Soufflé
Also known as:
ar - Arabic: نفيخ
az - Azerbaijani: Sufle
be - Belarusian: Суфле
be-tarask - Belarusian (Taraškievica orthography): Суфле
bg - Bulgarian: Суфле
ca - Catalan: Suflé
cs - Czech: Suflé
da - Danish: Soufflé
de - German: Soufflé
el - Greek: Σουφλέ
en-simple - Simple English: Soufflé
eo - Esperanto: Sufleo
es - Spanish: Suflé
eu - Basque: Soufflé
fa - Persian: سوفله
fi - Finnish: Kohokas
fr - French: Soufflé
he - Hebrew: סופלה
hy - Armenian: Սուֆլե
io - Ido: Sufleo
it - Italian: Soufflé
ja - Japanese: スフレ
jv - Javanese: Sufel
kk - Kazakh: Суфле
ko - Korean: 수플레
nl - Dutch: Soufflé
pl - Polish: Suflet
pt - Portuguese: Suflê
ru - Russian: Суфле
sh - Serbo-Croatian: Sufle
sk - Slovak: Suflé
sv - Swedish: Sufflé
th - Thai: ซูเฟล
tl - Tagalog: Soufflé
tr - Turkish: Sufle
uk - Ukrainian: Суфле
uz - Uzbek: Sufle
vi - Vietnamese: Soufflé
yue - Cantonese: 梳乎厘
zh - Chinese: 梳芙厘
Category: egg (baked egg)
Cuisine: French
Associated cuisines: French
Area: France
Countries: France
Region: Western Europe

The dish is a baked egg dish. Combined with various other ingredients, it can be served as a savoury main dish or sweetened as a dessert.

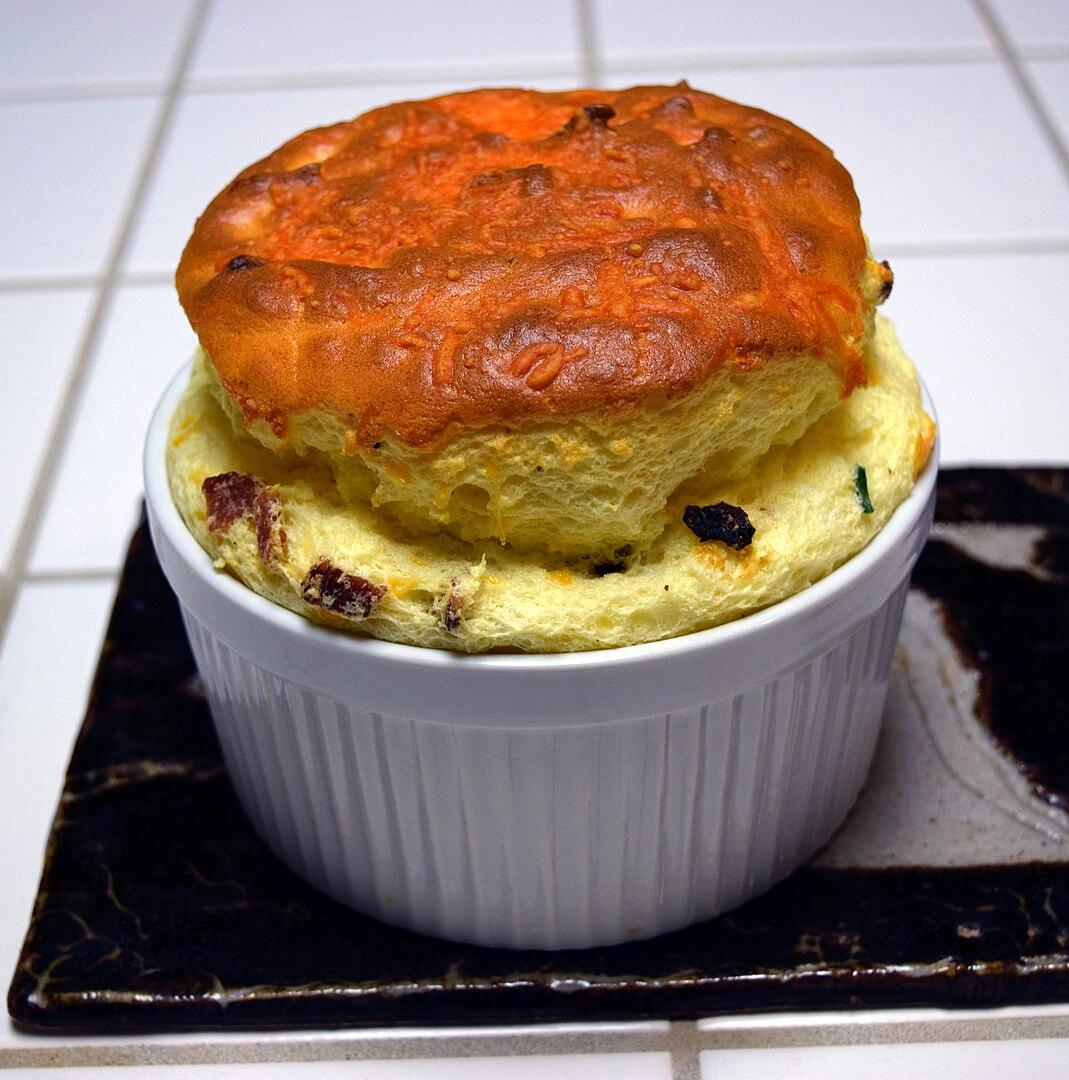
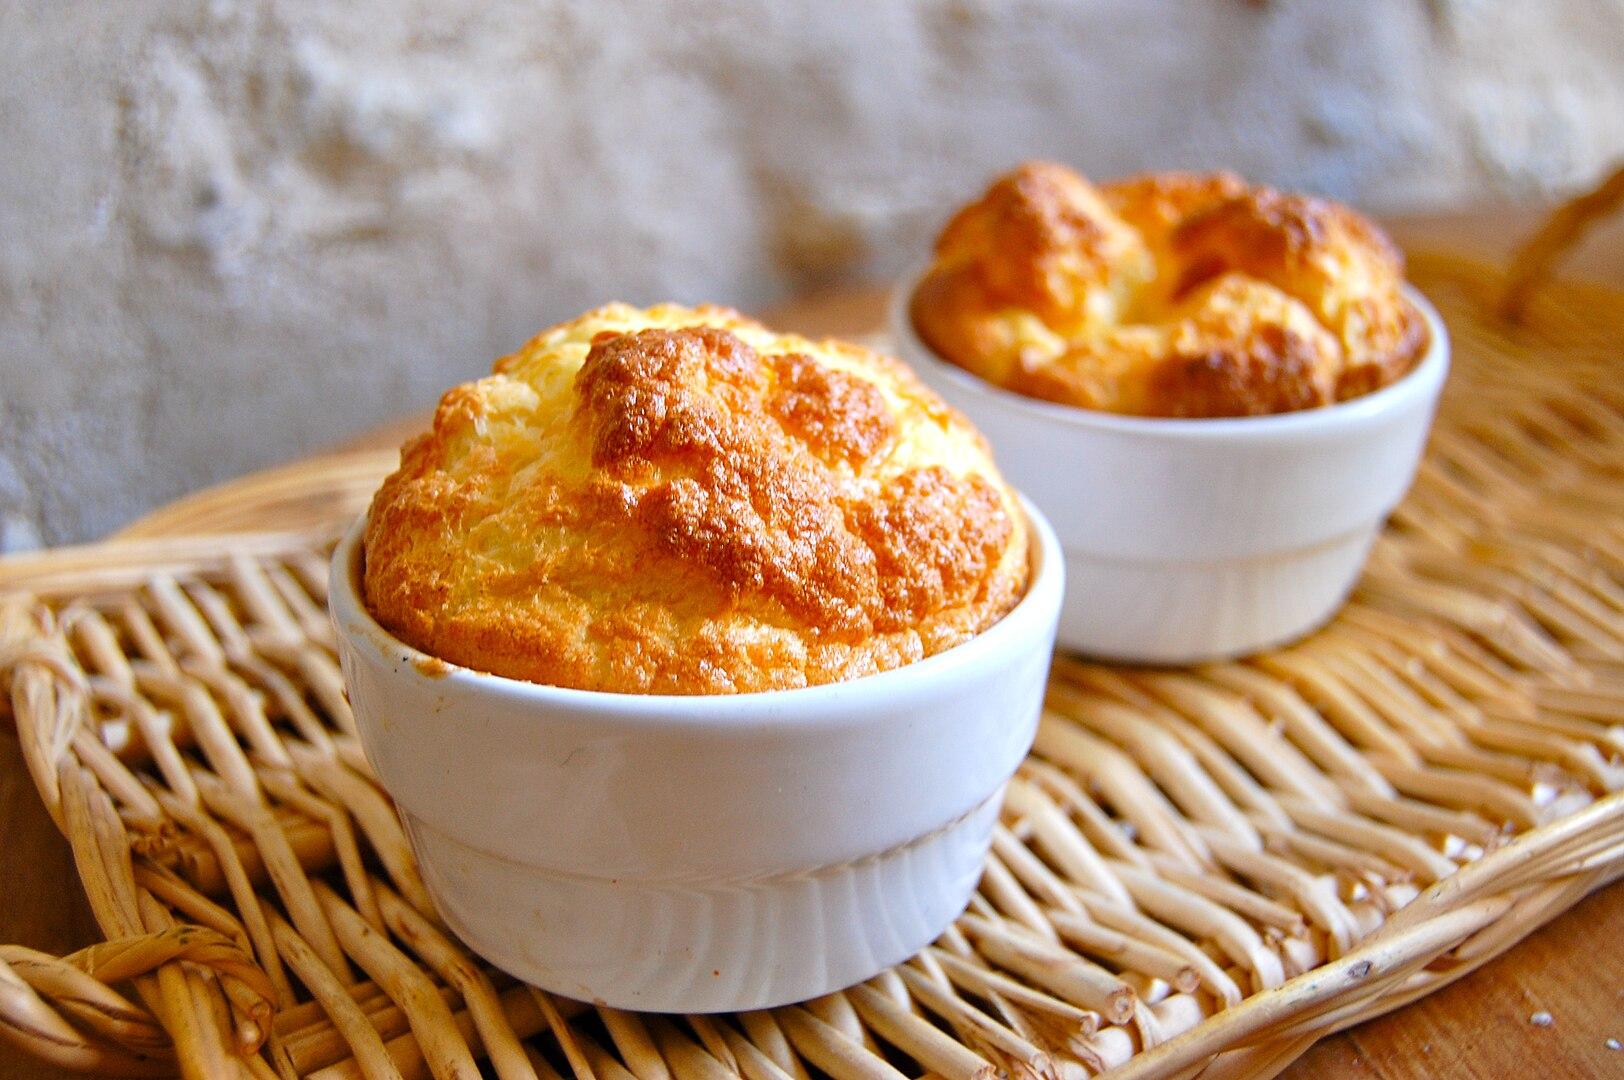
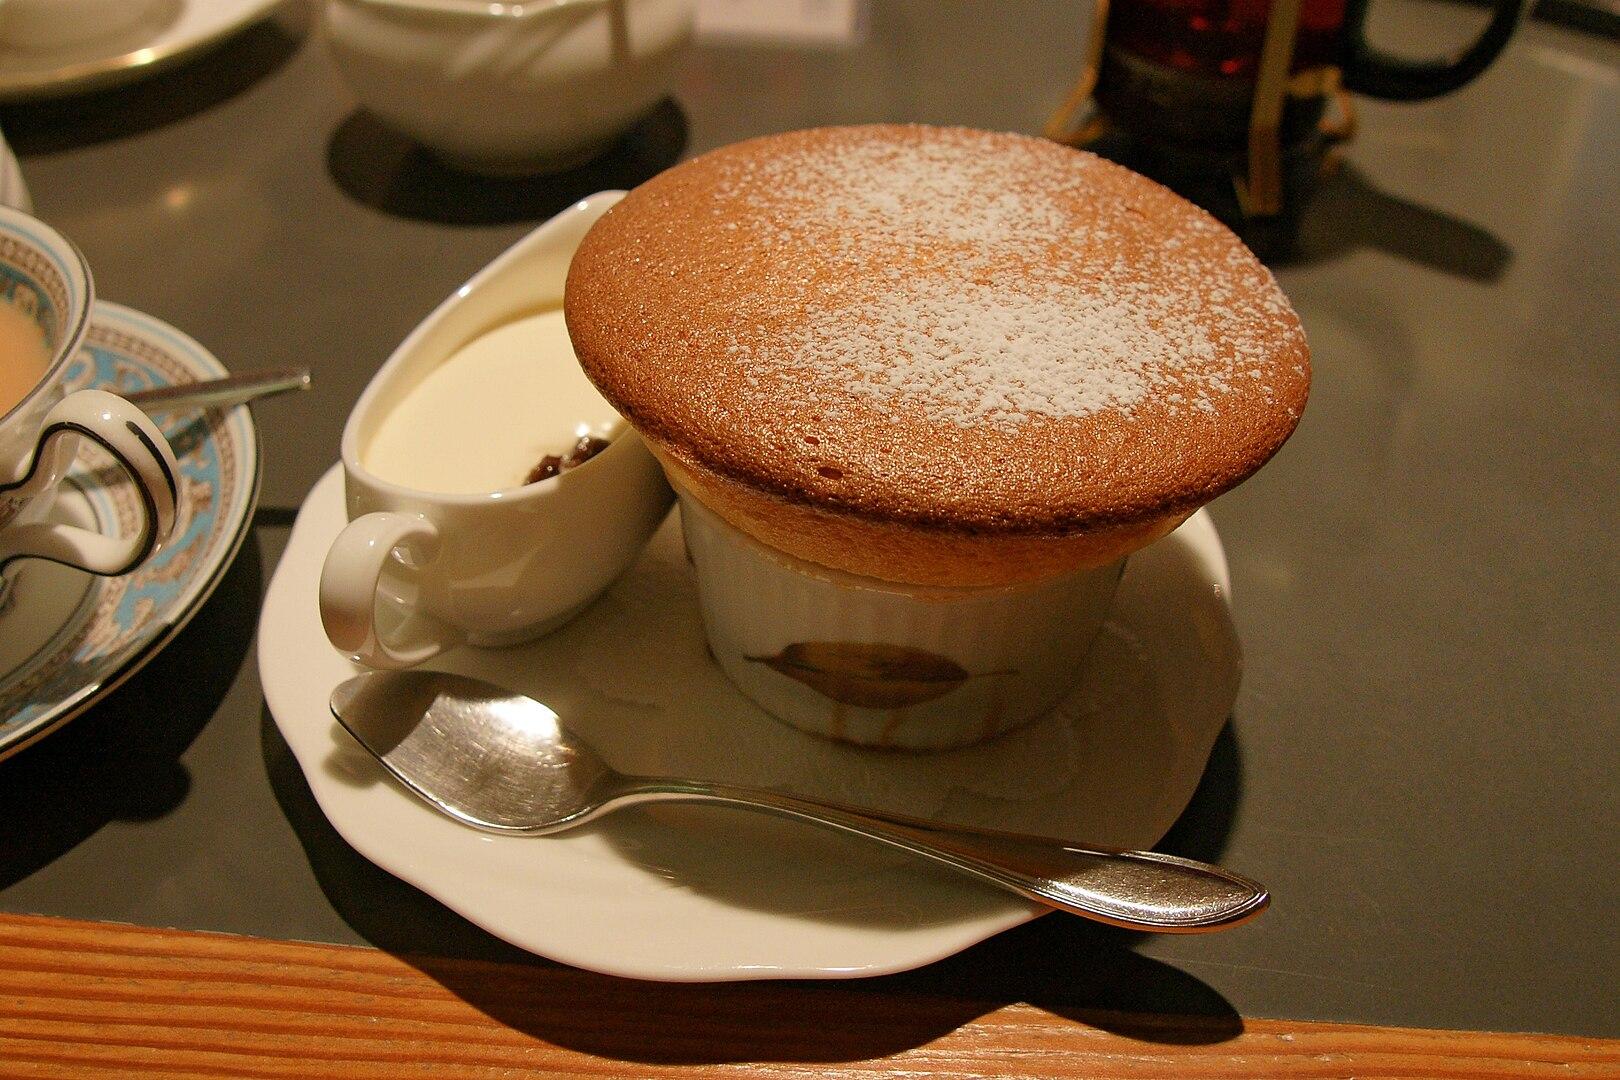
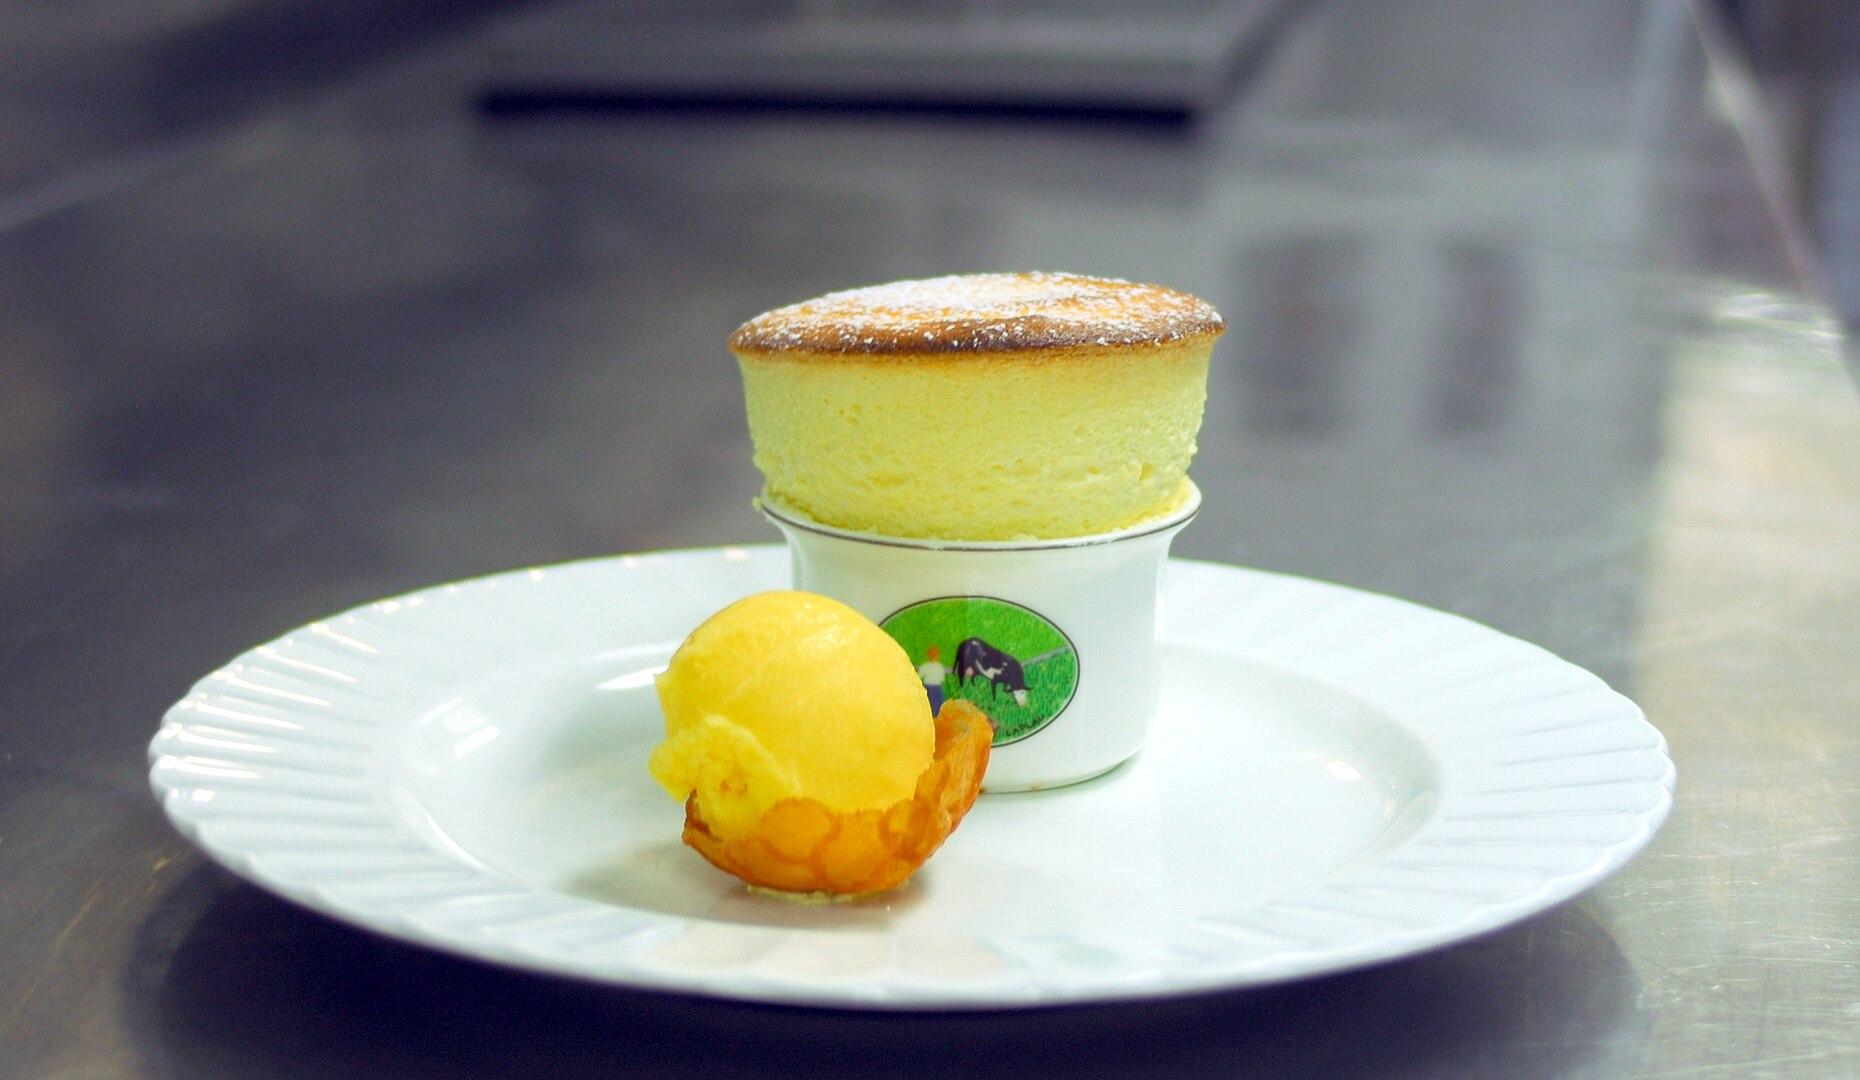
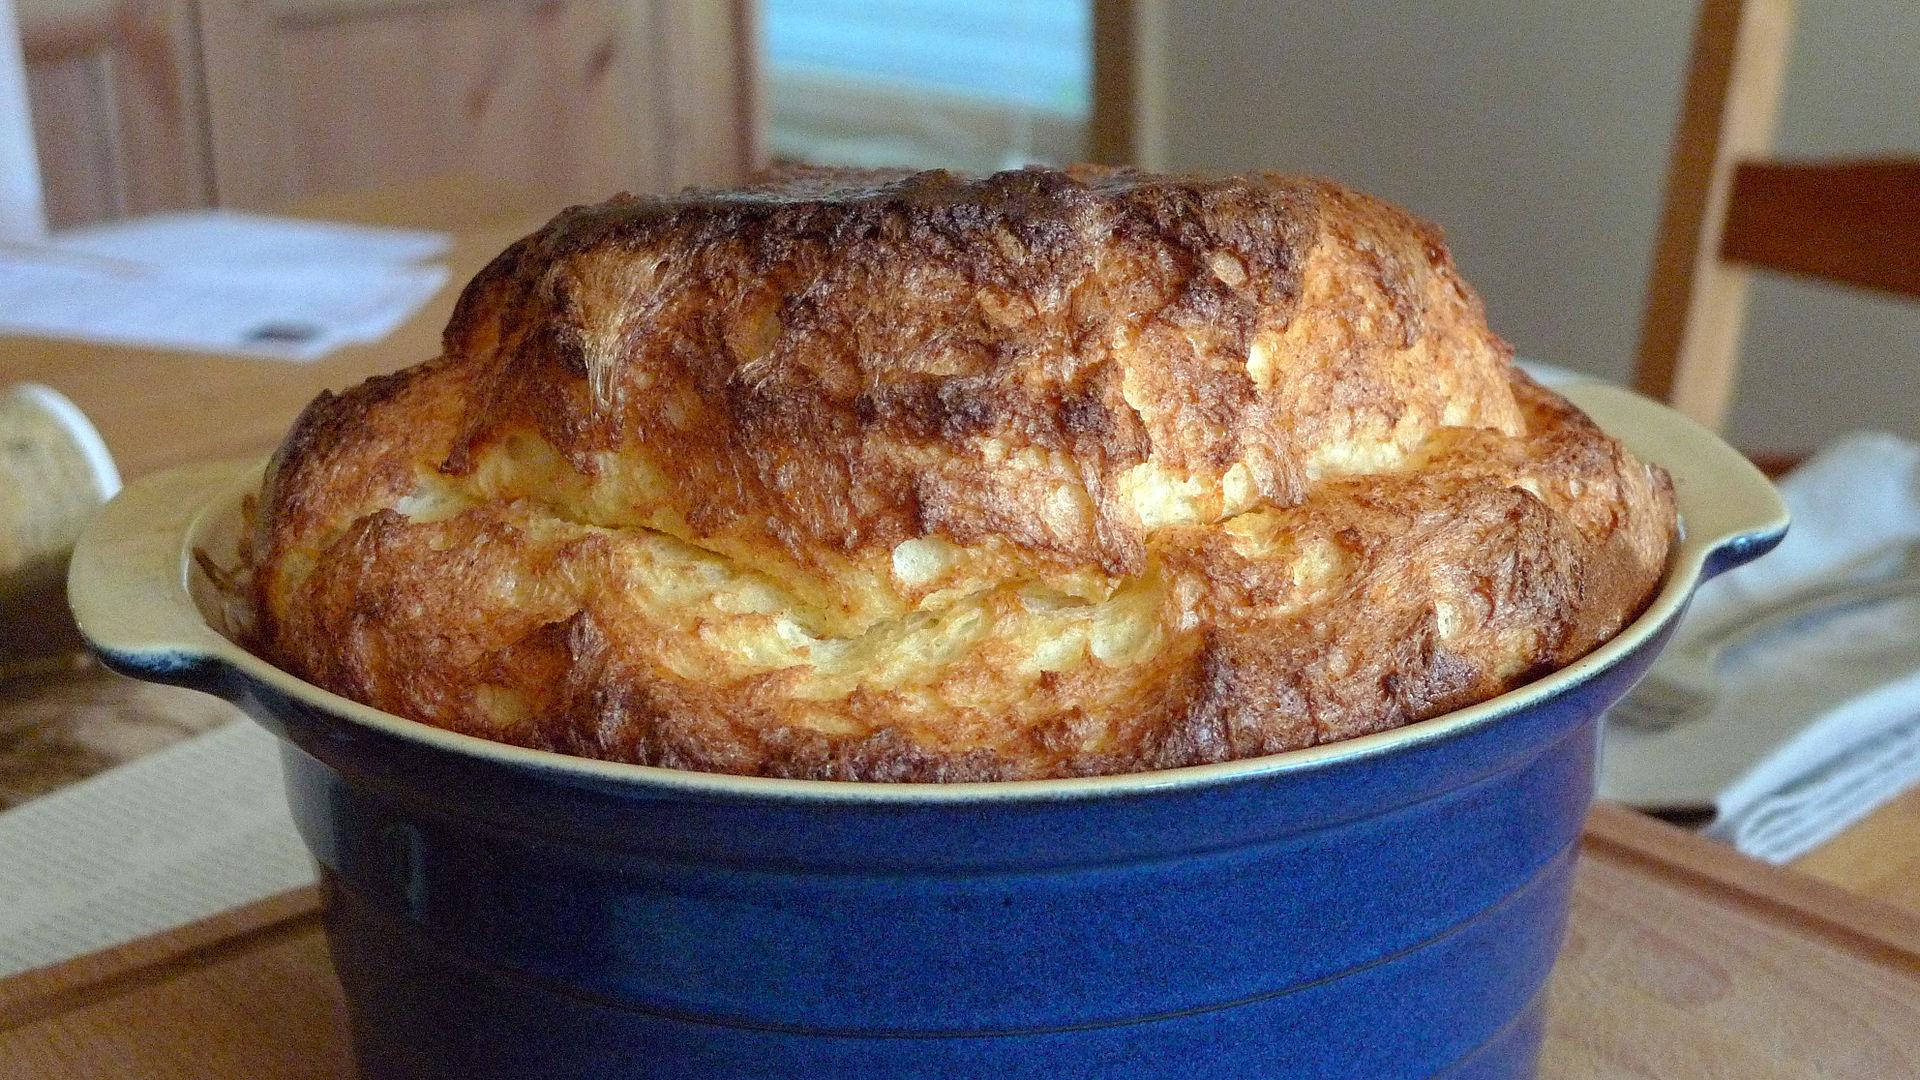